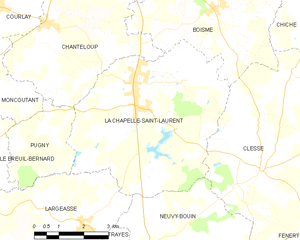
Carte des communes françaises La Chapelle-Saint-Laurent